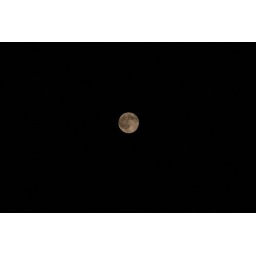
white in the black beauty